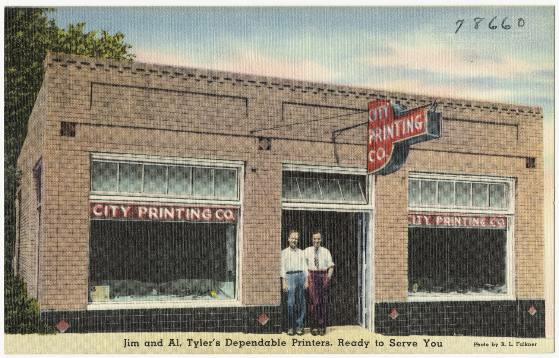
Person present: No